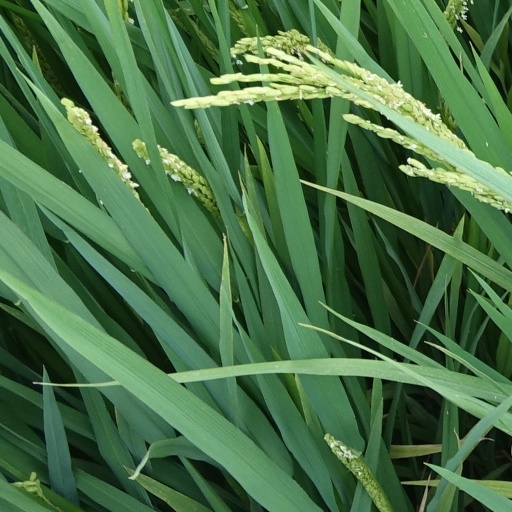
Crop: rice